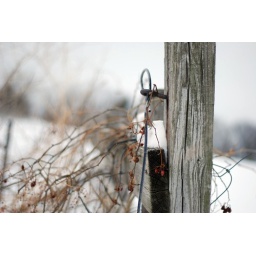
a beautiful old fence in the middle of a field in upstate new york...